Shollar water

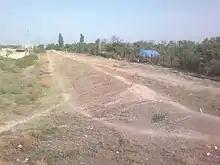
Baku-Shollar water pipeline near Khudat

Shollar water is bottled water from the Shollar spring in Şollar, Azerbaijan, or water pumped to the city of Baku from the Shollar spring.